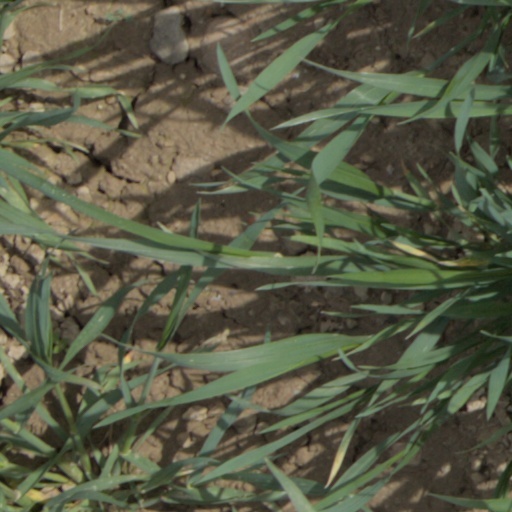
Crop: wheat